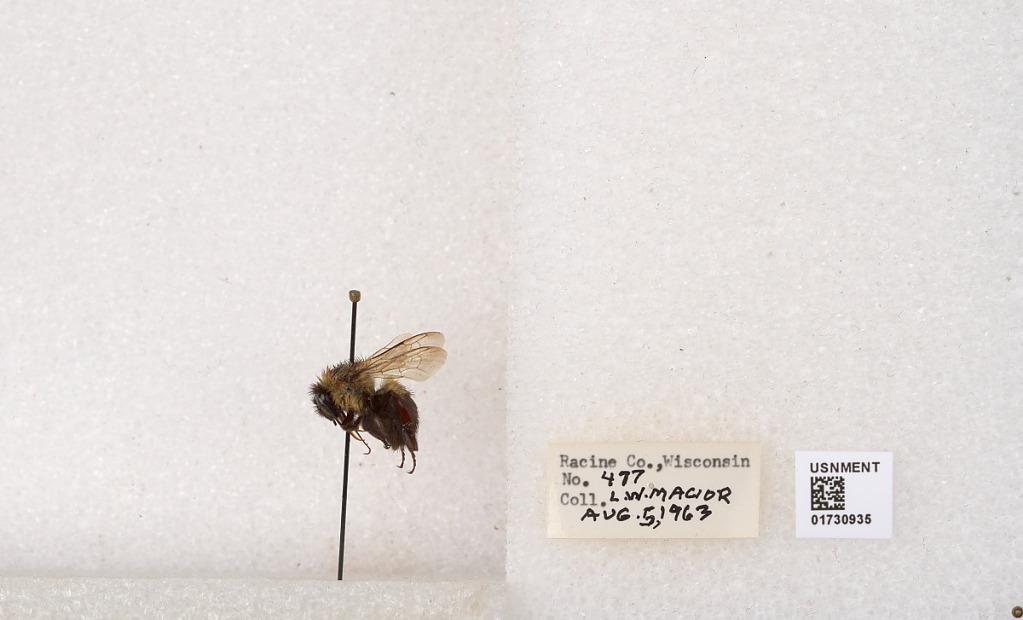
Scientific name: Bombus impatiens Cresson
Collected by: L. Macior
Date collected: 1963-8-5
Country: United States
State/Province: Wisconsin
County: Racine
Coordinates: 42.7299, -87.8123